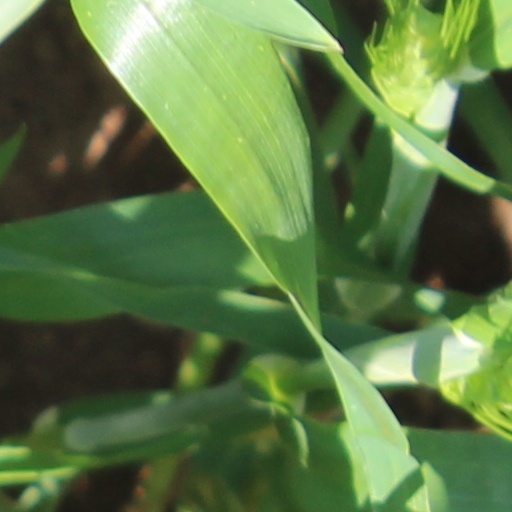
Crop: wheat